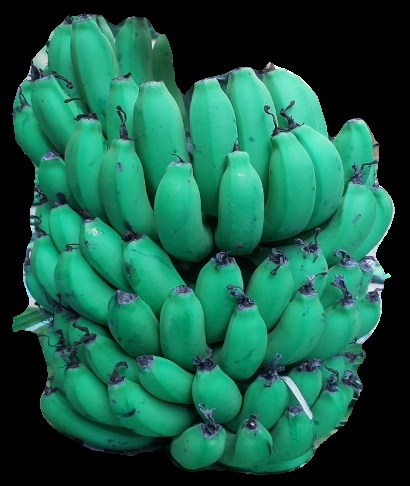
Variety: pachbale
Grade: grade2